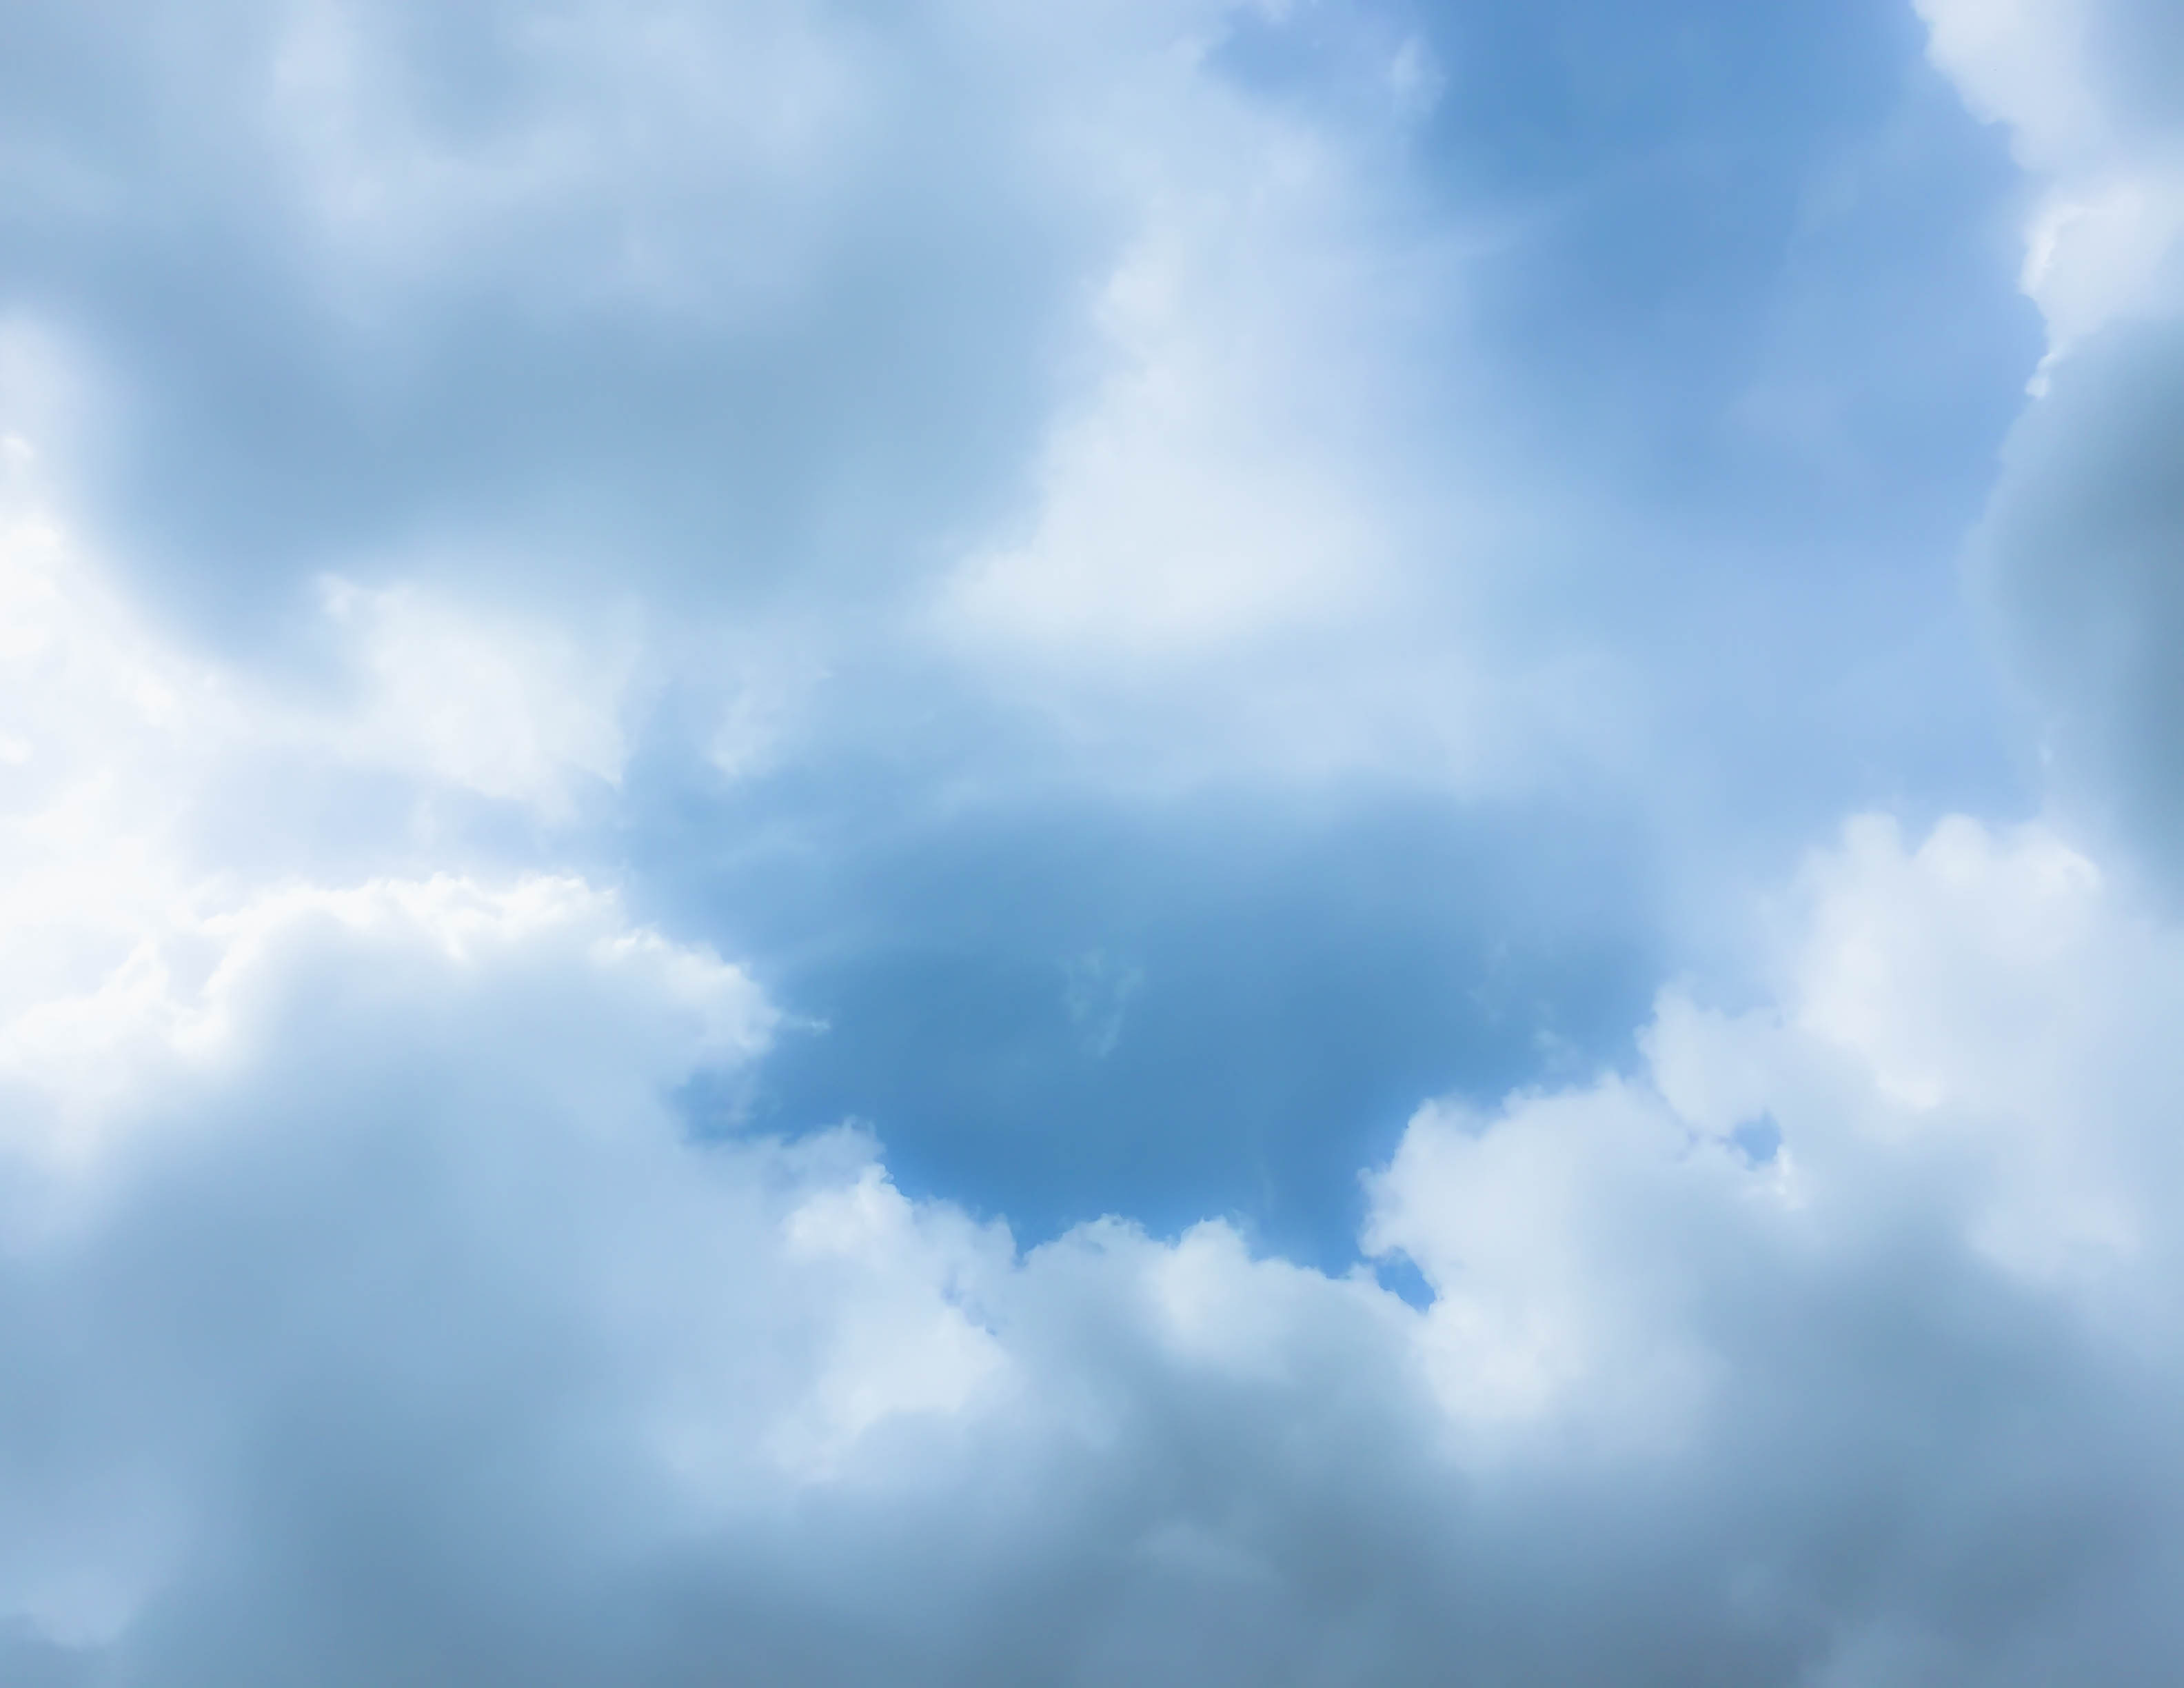
backdrop, background, black, blue, climate, cloud, cloudscape, cloudy, color, danger, dark, day, dramatic, gray, grey, landscape, light, meteorology, moody, natural, nature, night, nobody, outdoors, overcast, rain, scene, season, sky, smoke, storm, stormy, summer, texture, thunder, thunderstorm, weather, white, wind, daytime, atmosphere, cumulus, meteorological phenomenon, sunlight, calm, morning, computer wallpaper, horizon